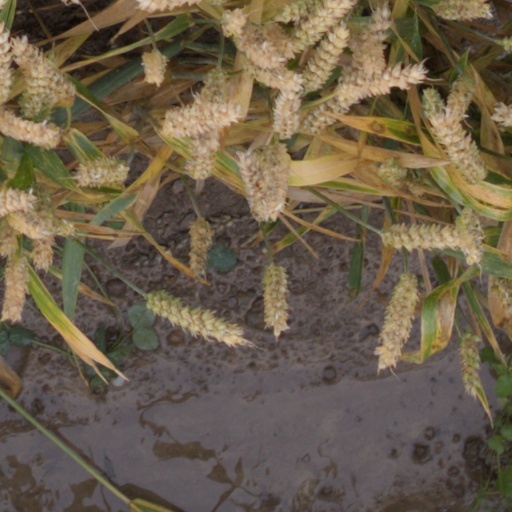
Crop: wheat